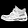
Label: Ankle boot